USS Monterey (CVL-26)

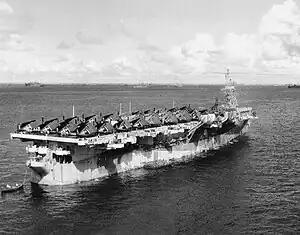
"Monterey" in 1944

"Monterey" was reclassified CVL-26 on 15 July 1943, shortly before commissioning, and after shakedown, departed Philadelphia for the western Pacific. She reached the Gilbert Islands on 19 November 1943, in time to help secure Makin Island. She took part in strikes on Kavieng, New Ireland on 25 December, as part of Task Group 37.2 (TG 37.2), and supported the landings at Kwajalein and Eniwetok until 8 February 1944. The light carrier then operated with Task Force 58 (TF 58) during raids in the Caroline Islands, Mariana Islands, northern New Guinea, and the Bonin Islands from February–July 1944. During this time she was also involved in the Battle of the Philippine Sea on 19–20 June.